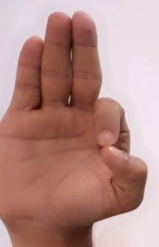
ASL sign: F